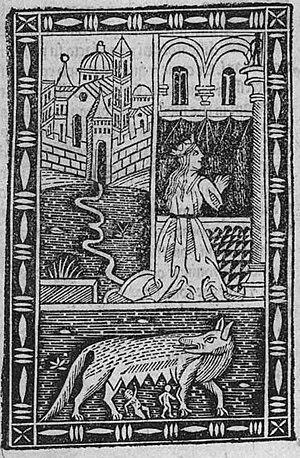
Mirabilia Urbis Romae est un texte en latin médiéval, objet de nombreuses copies, qui a servi de guide de la ville de Rome à des générations de pèlerins et de touristes.